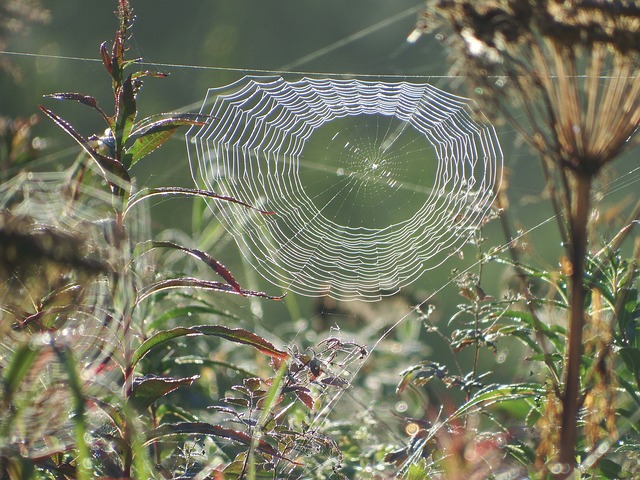
Label: ragno